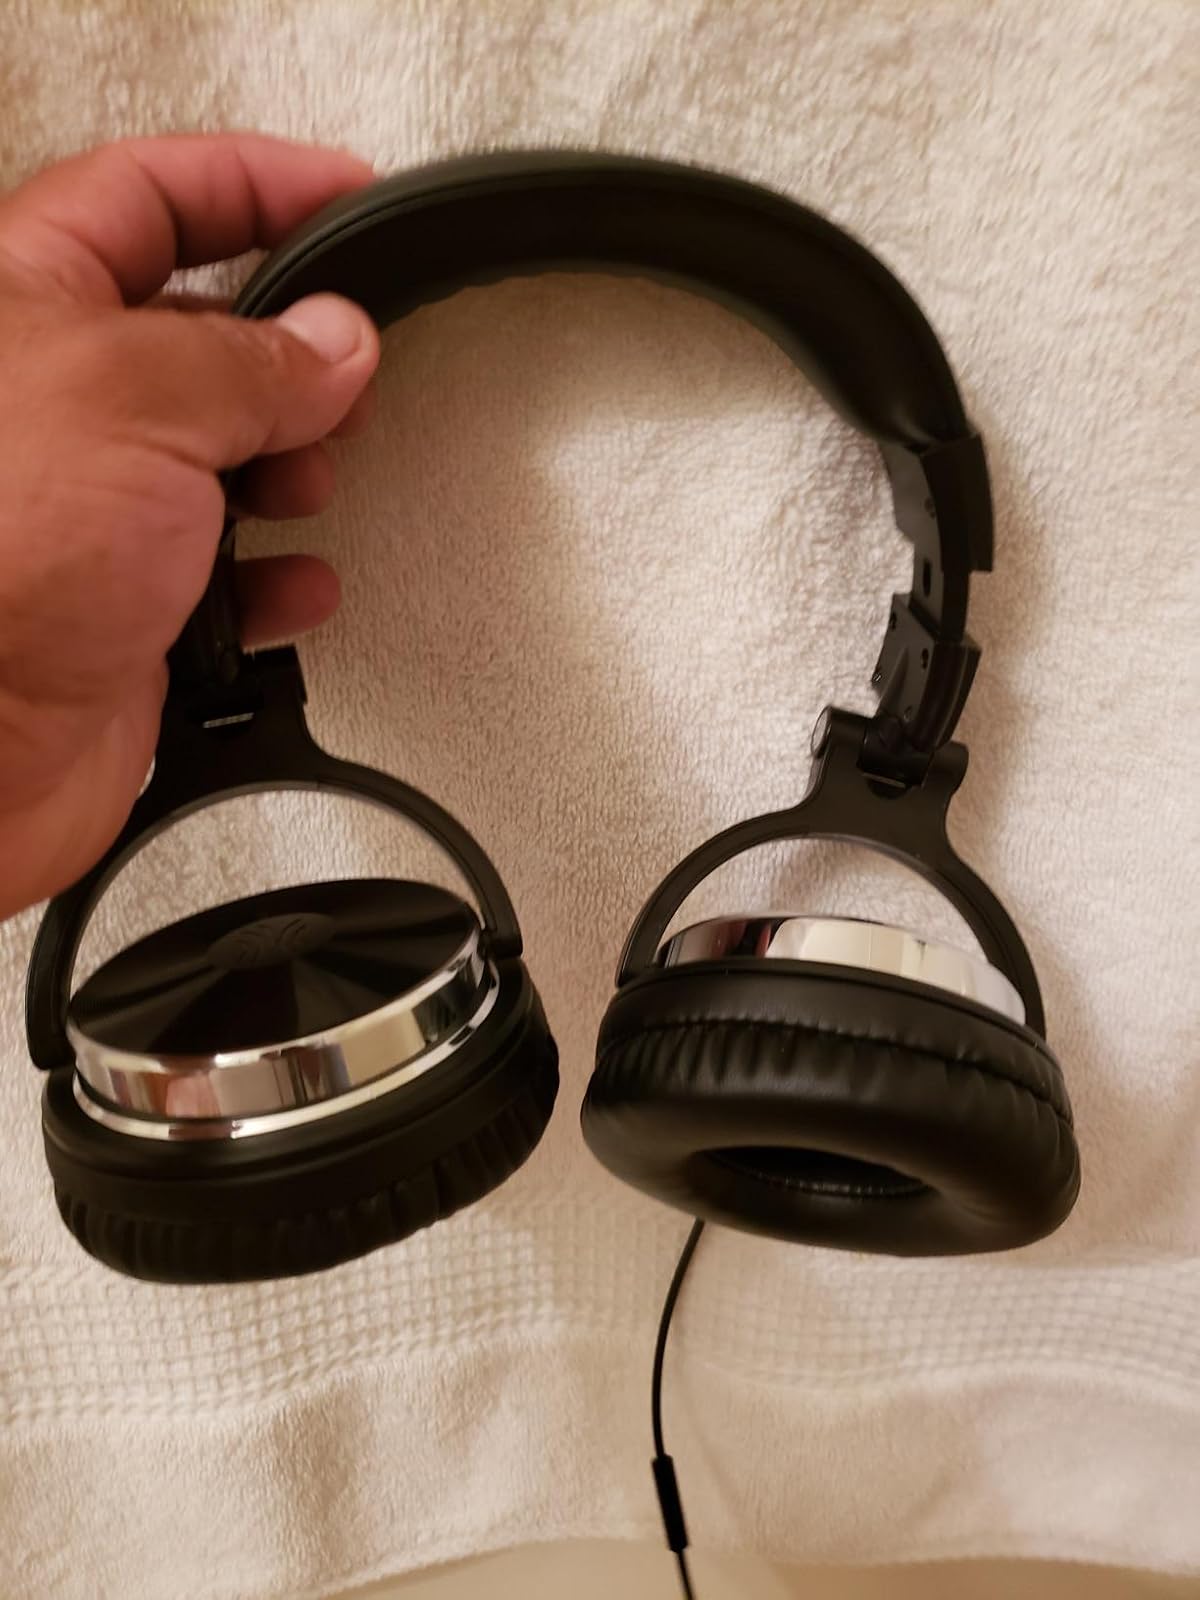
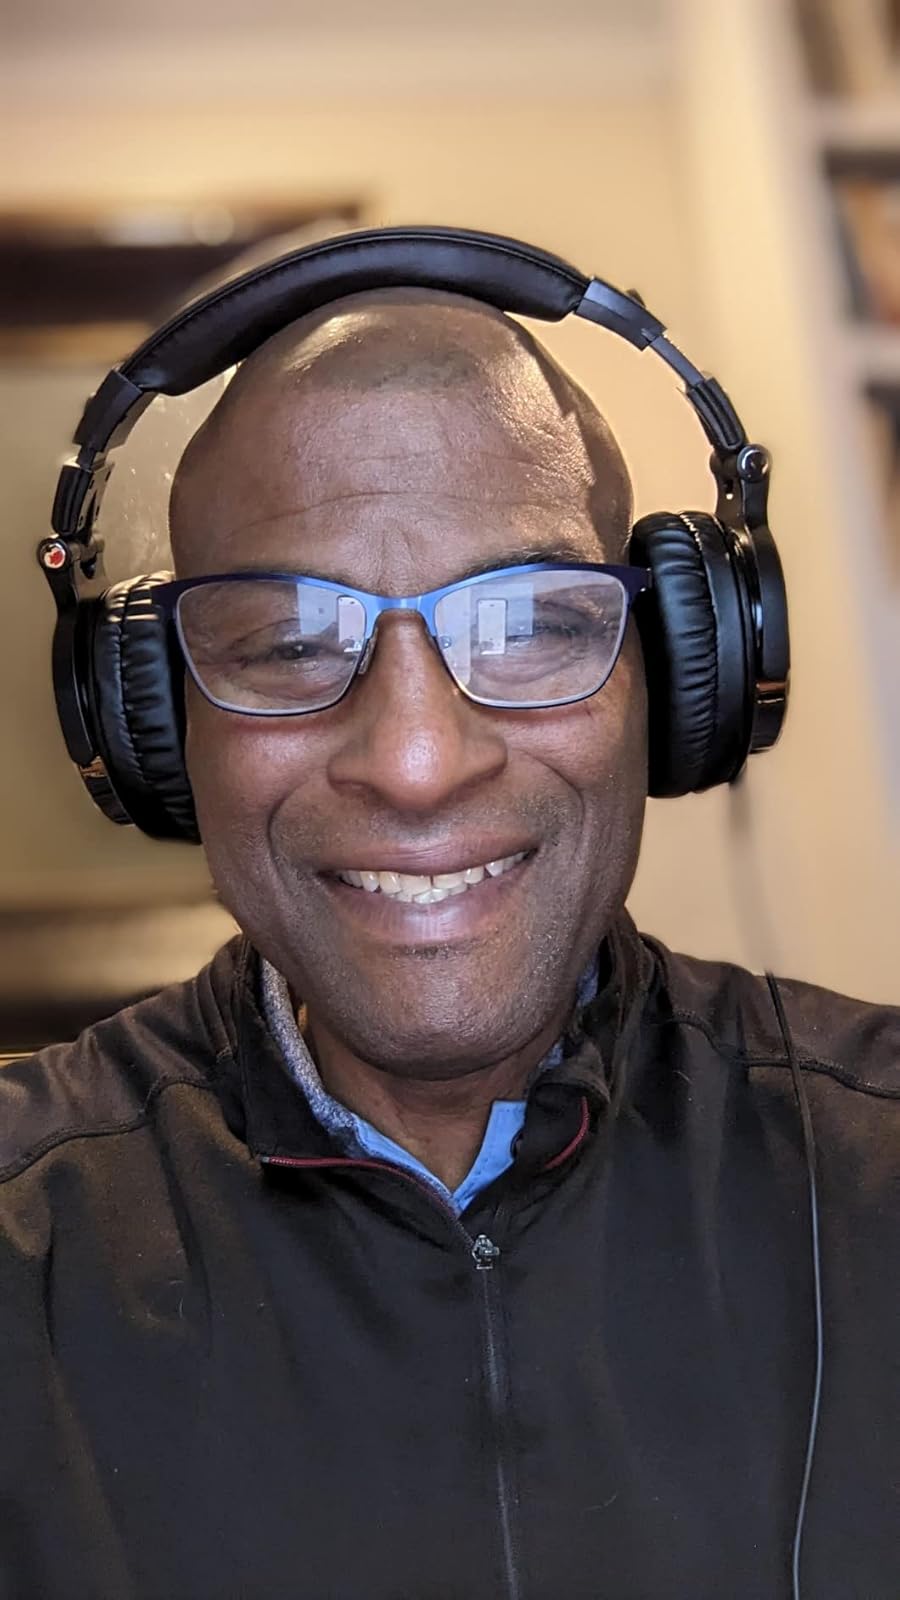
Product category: headphones
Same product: yes